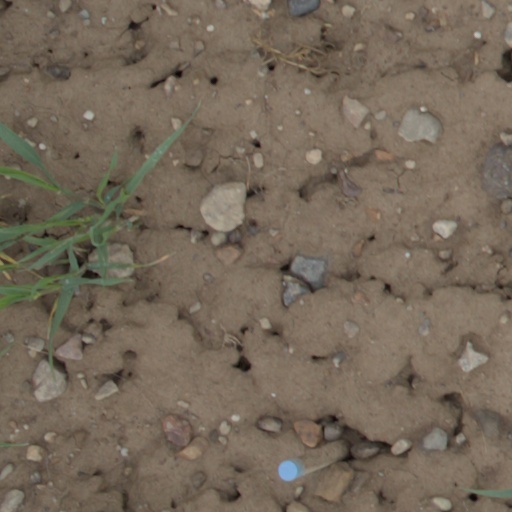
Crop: wheat